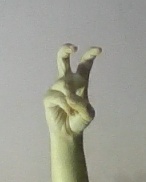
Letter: toot